Studentendorf Schlachtensee

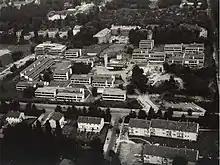
Aerial picture Studentendorf Schlachtensee, 1963

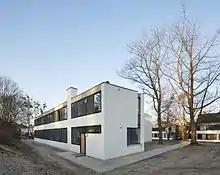
Studentendorf Schlachtensee, Berlin, House 5

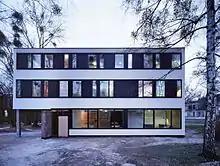
Studentendorf Schlachtensee, Berlin, House 4

The Studentendorf Schlachtensee is located in the southwest of Berlin, in Steglitz-Zehlendorf, in the neighbourhood of [Nikolassee]. The heritage listed part of the student village was built between 1959 and 1964, and financed by a donation from the Government of the United States of America. The Student Village Schlachtensee was the first newly built academic residential complex of post-war Berlin.